Miss Grand Thailand 2022

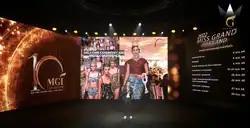

The ninth edition of the Miss Grand Thailand beauty contest was originally scheduled to be held on 21 August 2021, however, the rising cases caused by SARS-CoV-2 Delta variant in Thailand during Mid-2021 caused the organizer to postpone the event to 11 September 2021 and eventually announce to skip the event to be arranged in April 2022 instead. The press conference of the contest was conducted at the PM Center office on 17 January, in which Khon Kaen was announced as the preliminary host province for the swimsuit contest, the darling of the host competition as well as all other ancillary activities during 10–21 April, and the "Show DC Hall" of Bangkok will be served as the venue for the national costume parade, preliminary competition, and the grand final coronation. Moreover, in the same event, the former Miss Grand Thailand Arayha Suparurk was authorized as the general director of the pageant, replacing , who served in such a position during 2019–2021.